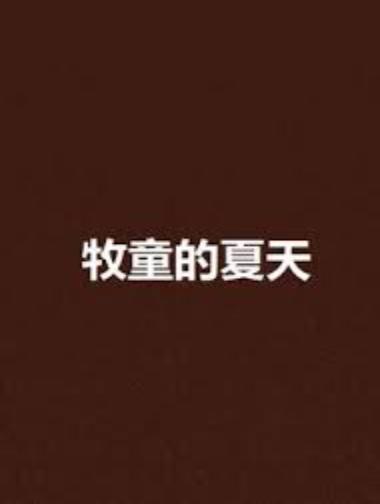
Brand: mutong
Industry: Food